Brigitte Peskine

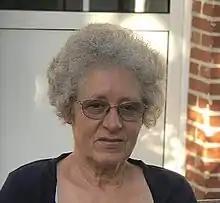
Brigitte Peskine

Peskine began writing at the age of 23 after leaving Paris, where she had spent her childhood. She moved to Strasbourg and began working at the Institut national de la statistique et des études économiques as an attaché. Four years later, she moved to Venezuela with her husband and children.